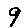
Label: 9